Branden Dawson

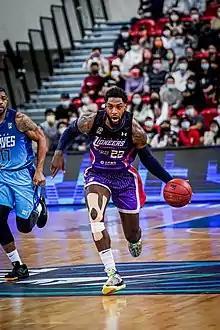
Dawson's debut with Hsinchu JKO Lioneers of P.League+ in Taiwan

Branden James Dawson (born February 1, 1993) is an American former professional basketball player. A native of Gary, Indiana, he attended Lew Wallace High School and played college basketball for the Michigan State Spartans. In his senior season for Michigan State, he helped his team reach the Final Four of the NCAA tournament.